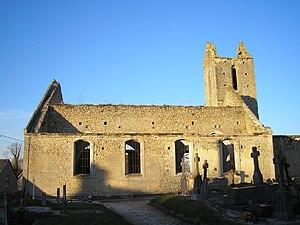
L'église Saint-Vigor est une église catholique en ruine située à Juaye-Mondaye, en France.
Juaye-Mondaye est une commune française, située dans le département du Calvados en région Normandie, peuplée de 670 habitants.
Juaye est une ancienne commune française du département du Calvados et la région Normandie, intégrée au territoire de la commune de Juaye-Mondaye créée en 1857.